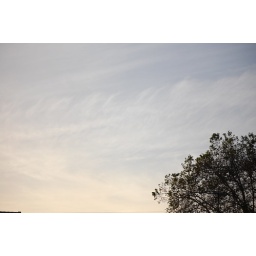
tree in the light blue sky